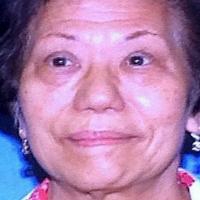
Age group: age 80 +